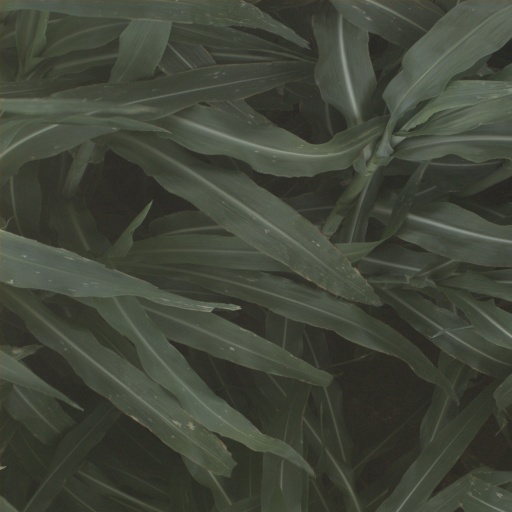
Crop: sorghum